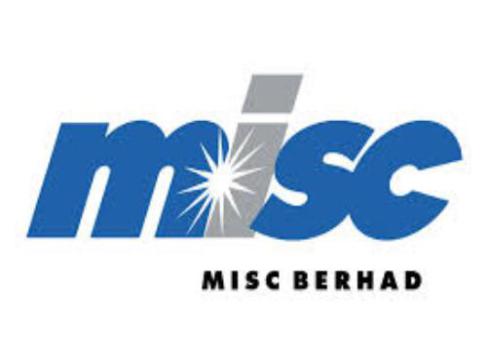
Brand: misc berhad
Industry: Transportation